Optical attached cable

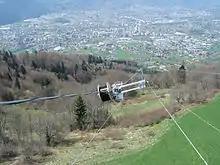
SkyWrap fibre-optic cable installation

Optical attached cable (OPAC) is a type of fibre-optic cable that is installed by being attached to a host conductor along overhead power lines. The attachment system varies and can include wrapping, lashing or clipping the fibre-optic cable to the host. Installation is typically performed using a specialised piece of equipment that travels along the host conductor from pole to pole or tower to tower, wrapping, clipping or lashing the fibre-optic cable in place. Different manufacturers have different systems and the installation equipment, cable designs and hardware are not interchangeable.